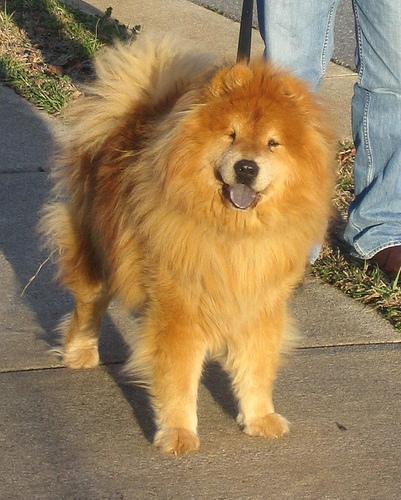
chow